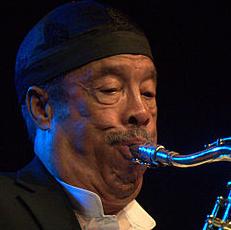
Age: 78